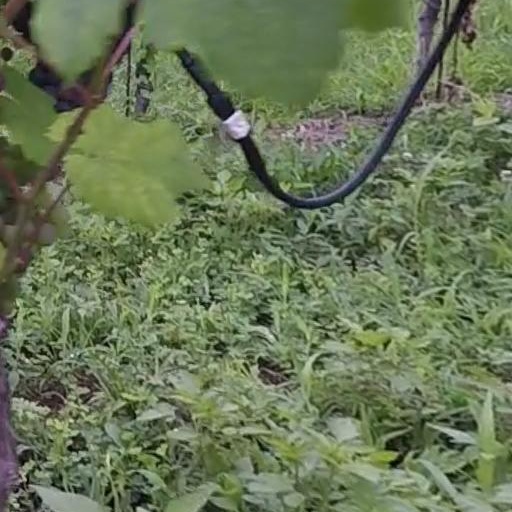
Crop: grape